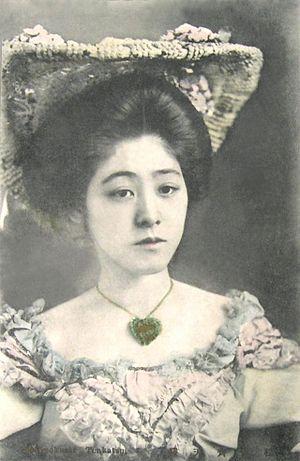
Tenkatsu Shokyokusai était une illusionniste célèbre. Elle est née à Kanda (Tokyo).